Donal II O'Donovan

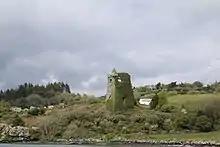
Ruin of Rahine/Raheen, Donal and Johanna MacCarthy's main residence

As far as the architecture of both Rahine and Castle Donovan, both are believed to have been constructed by the same team responsible for the O'Leary's castle of Carrignacurra, during the last decades of the 16th century, using innovative designs first pioneered there. Castle Ire was on the other hand a simpler one (main) story structure, although the possibility of a built-in look-out tower cannot be excluded. However a more notable conclusion reached is that its surviving structure, like the others, was built during Donal's time and does not remain from the 1200s which tradition continues to state.